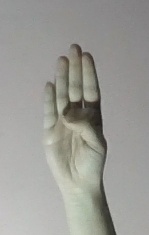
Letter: kaaf